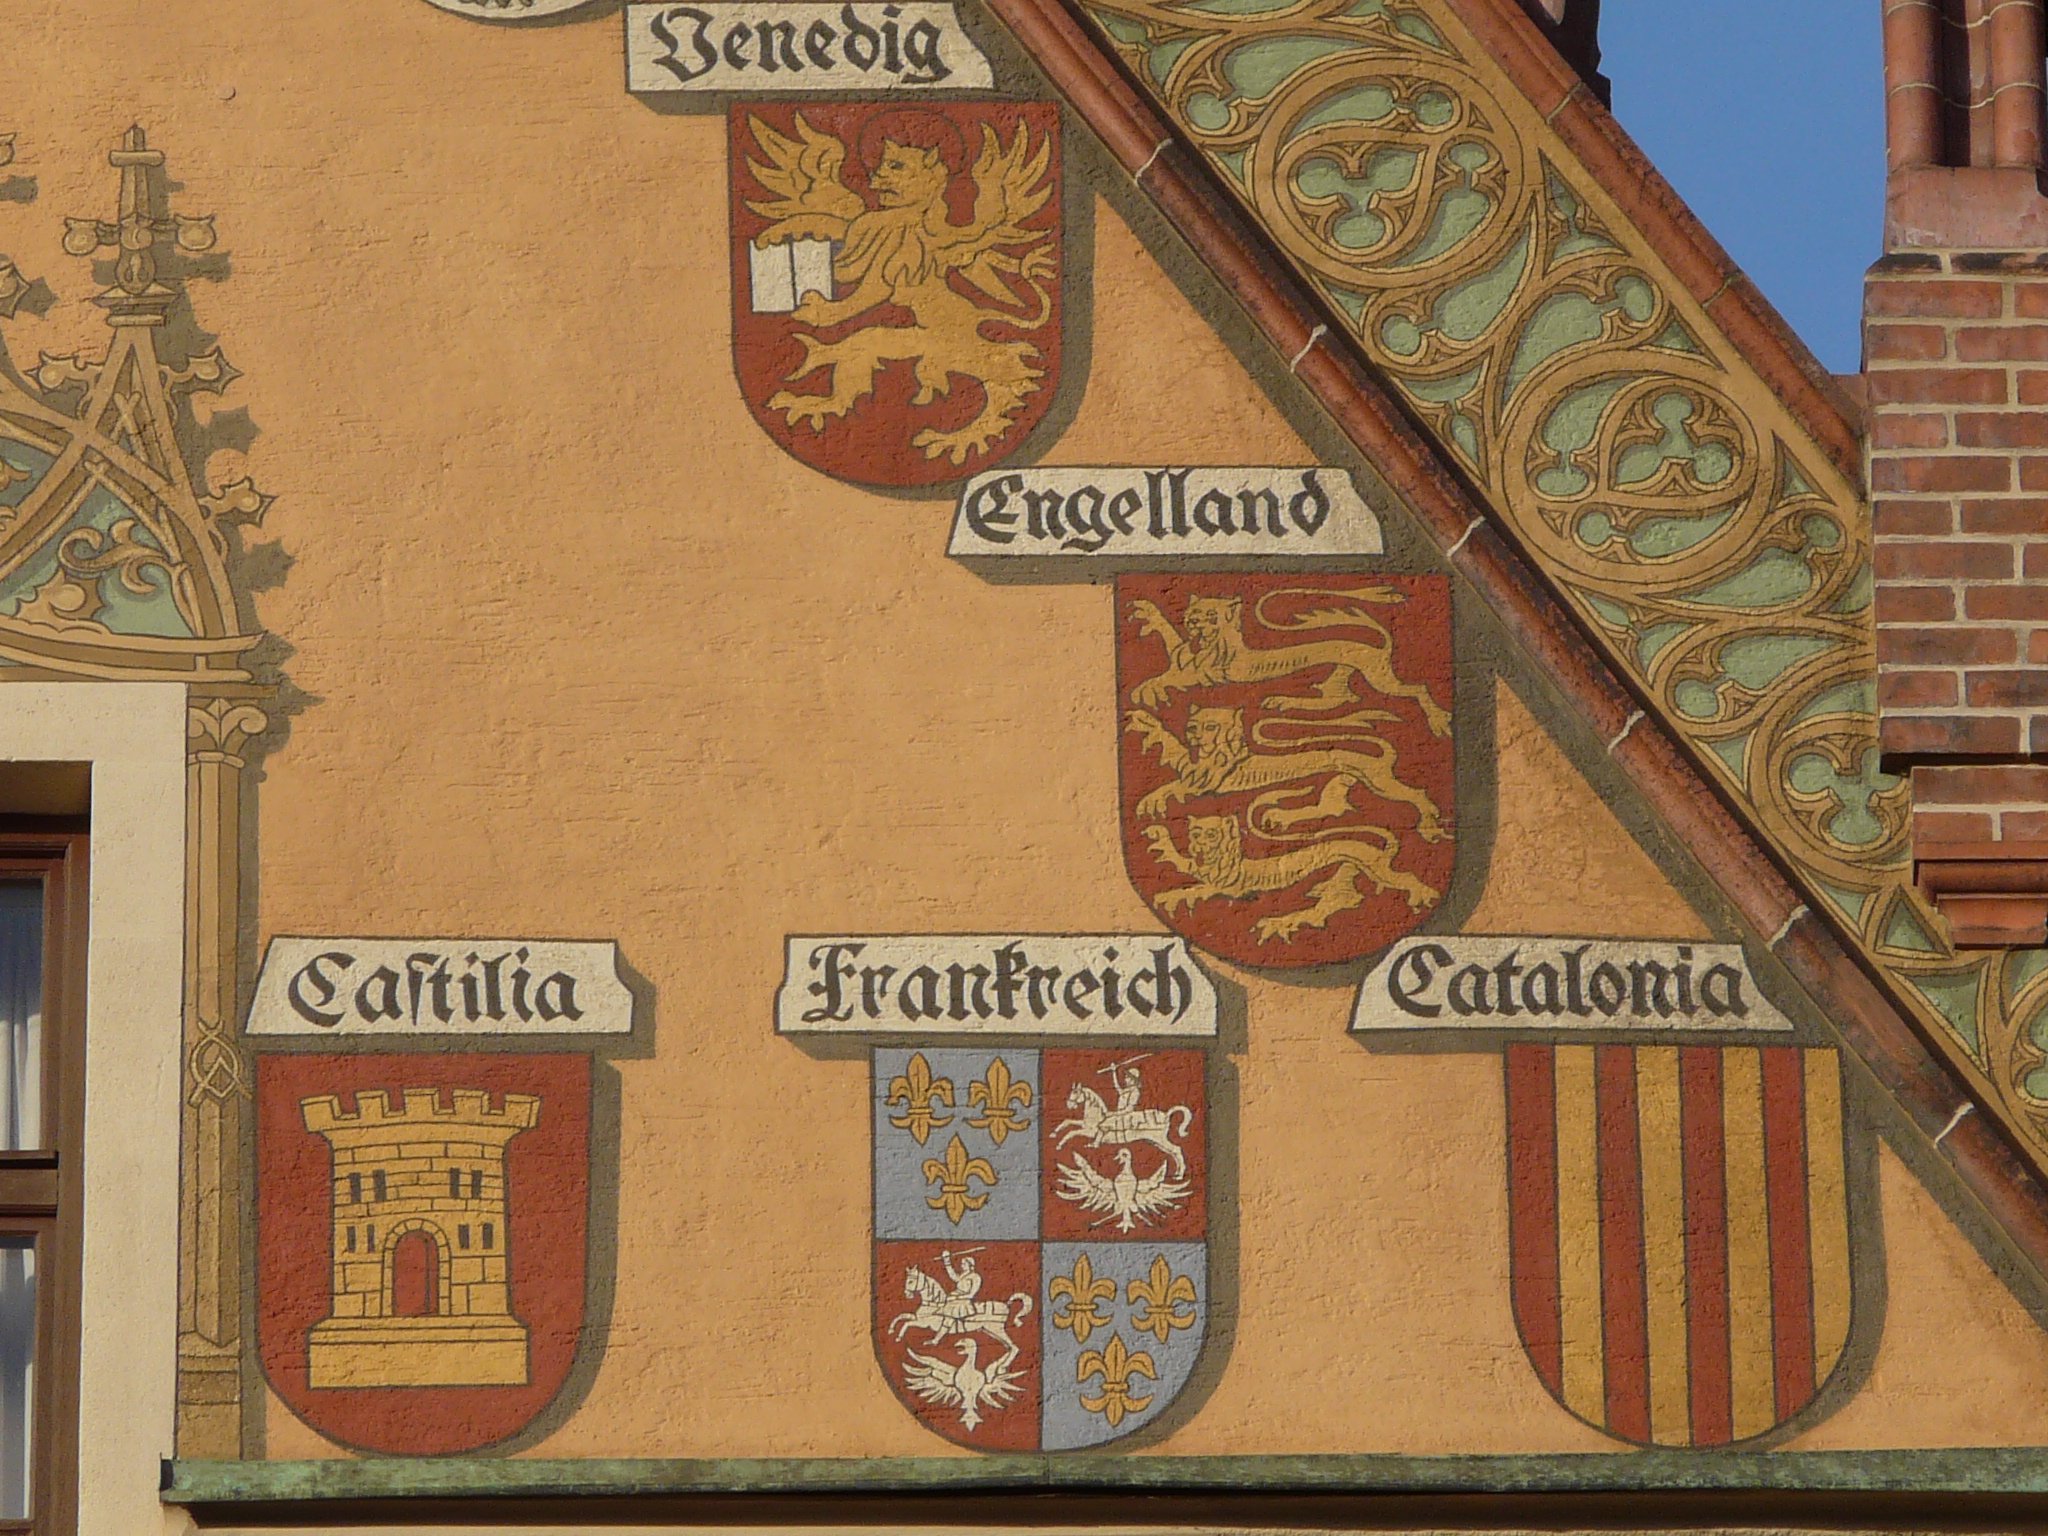
wood, building, wall, pattern, tower, facade, lion, art, design, mural, history, ulm, town hall, coat of arms, flooring, ancient history